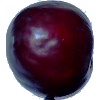
Label: Plum 2